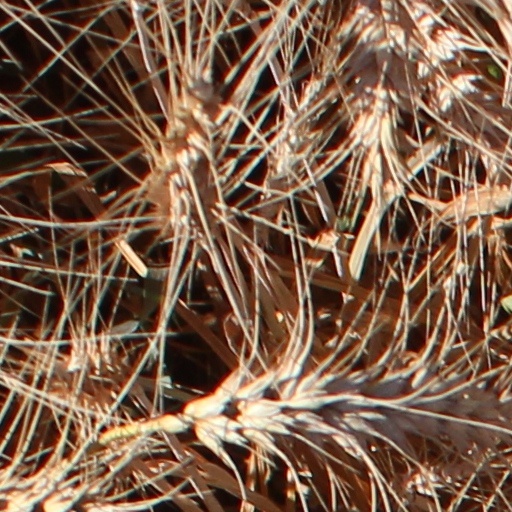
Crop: wheat